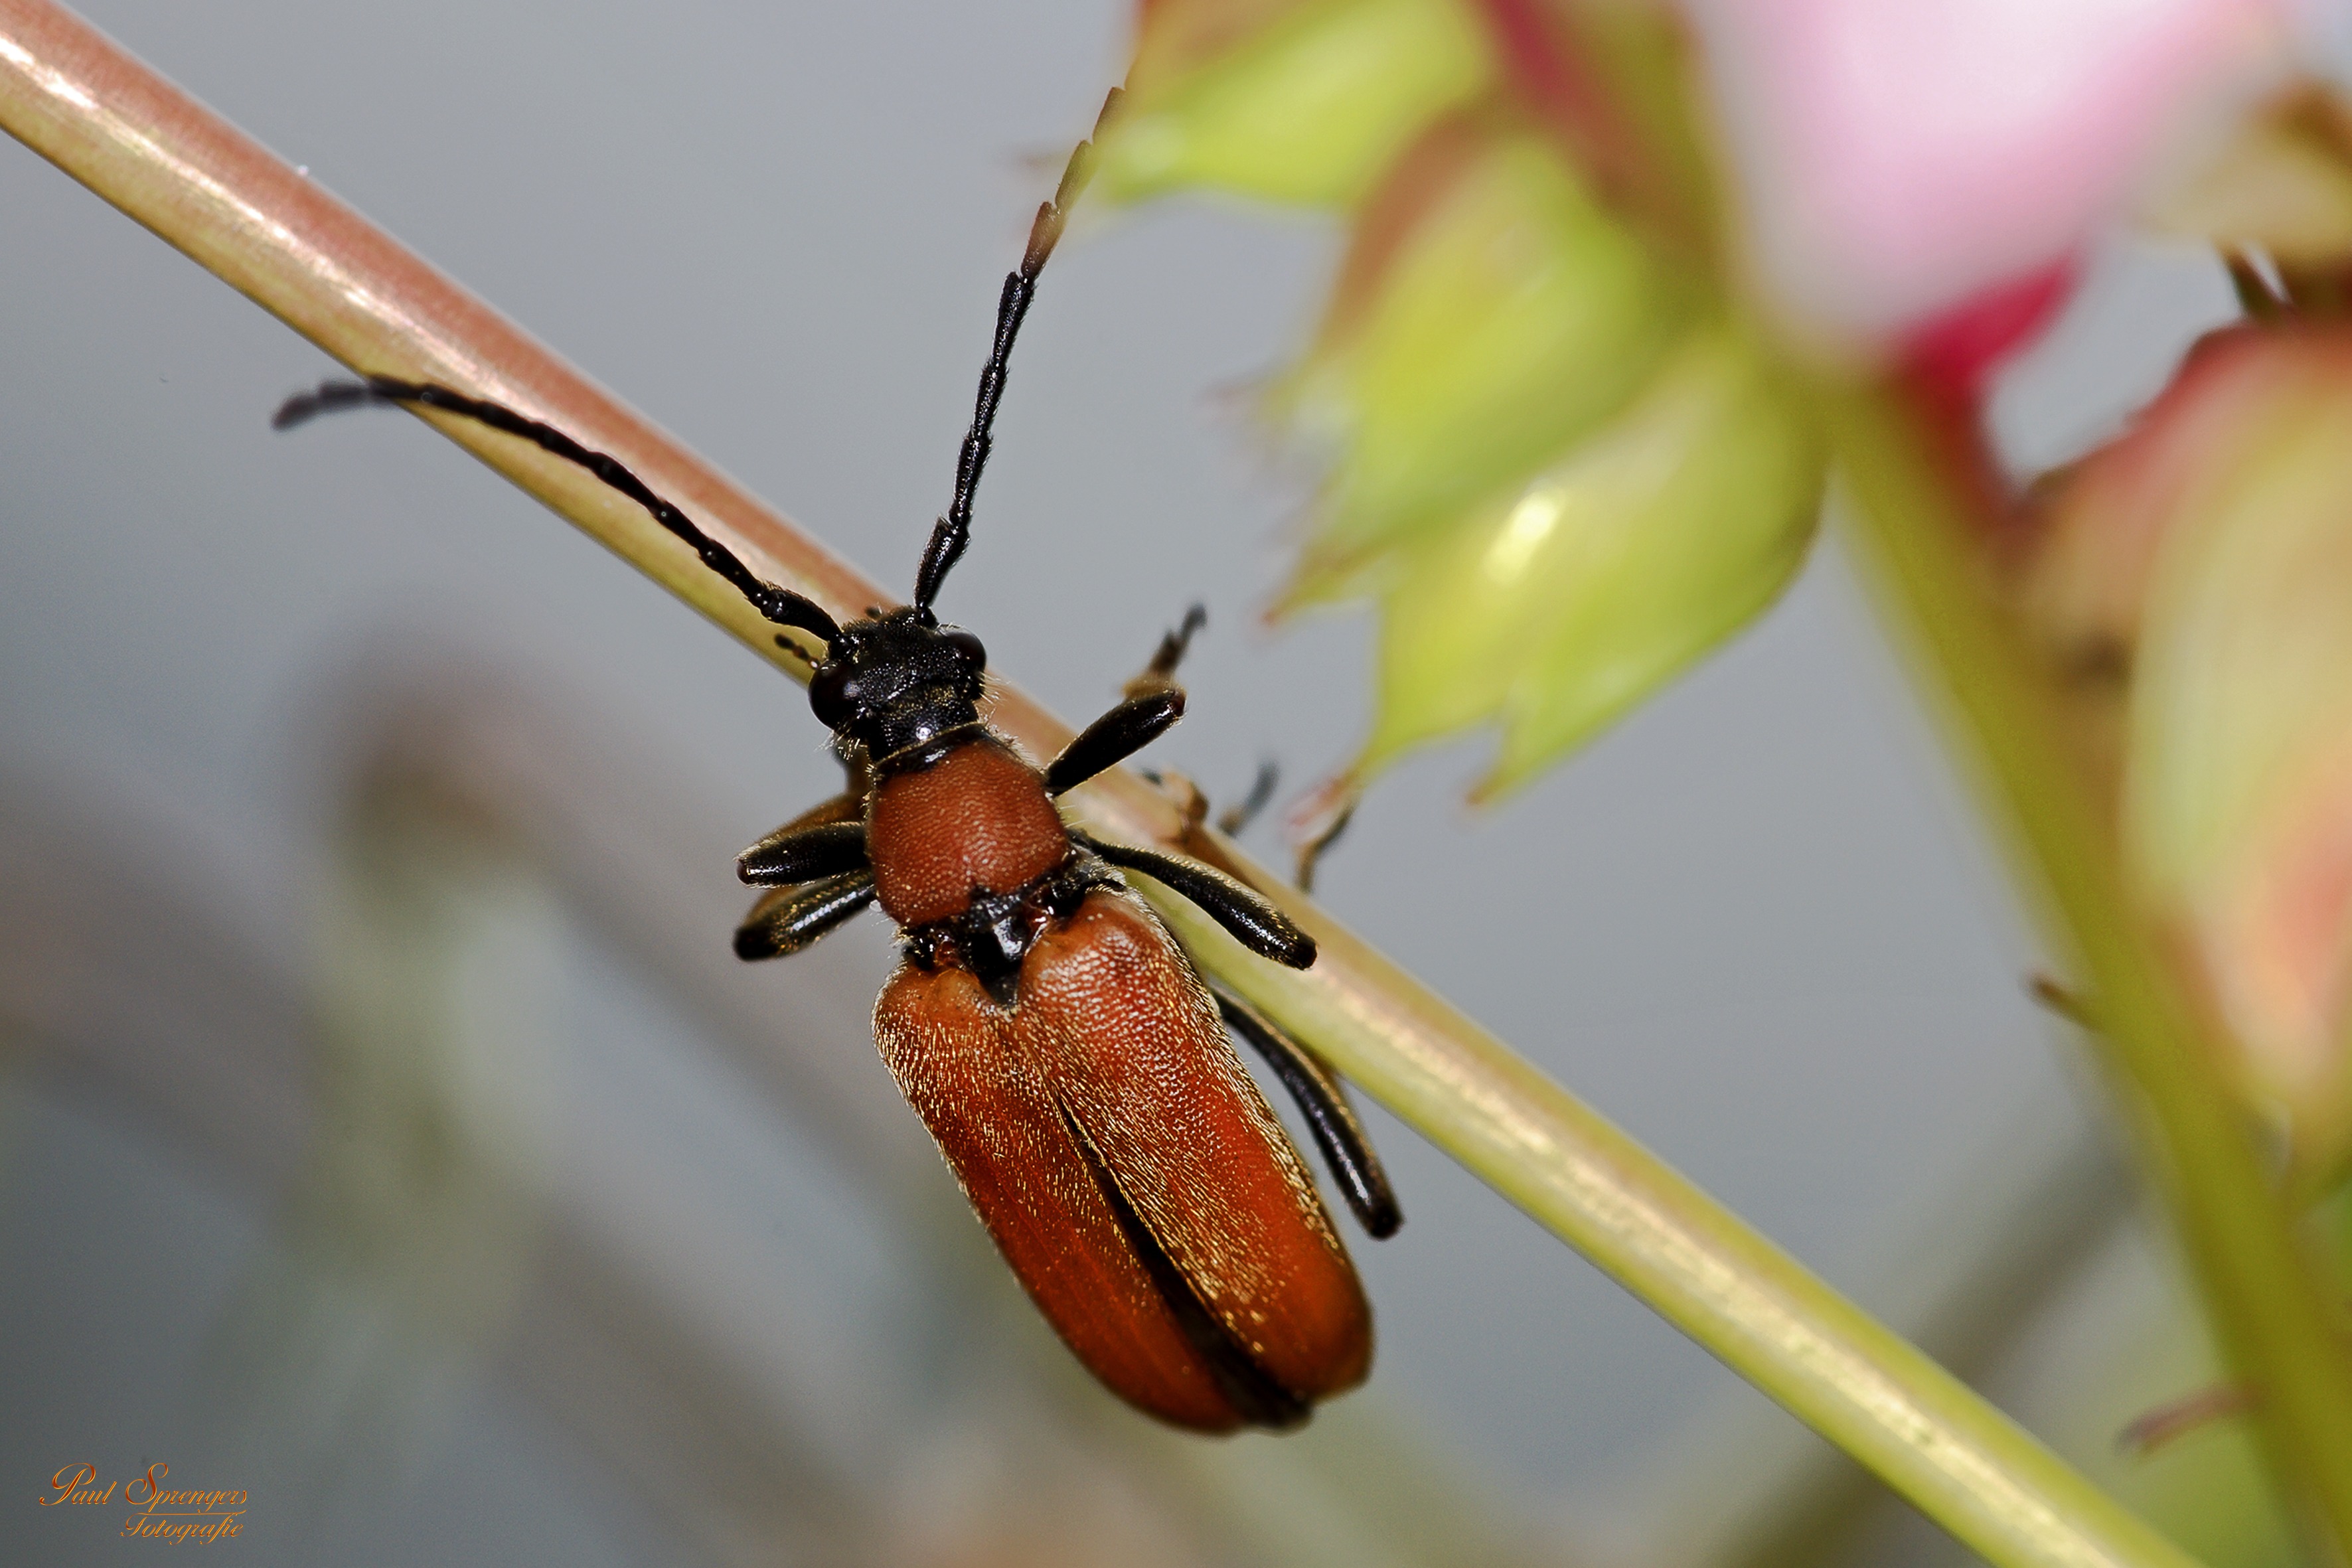
nature, wildlife, insect, macro, bug, invertebrate, close up, pest, beetle, macro photography, organism, arthropod, longhorn beetle, leaf beetle, membrane winged insect